Buttonhole

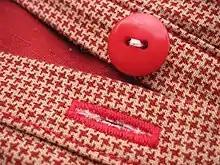
A machine-made buttonhole.

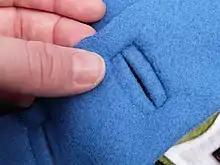
A bound buttonhole. The inset fabric panels are called "welts".

Sewing machines offer various levels of automation to creating plain buttonholes. When made by machine, the slit between the sides of the buttonhole is opened after the stitching is completed.